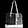
Label: Bag